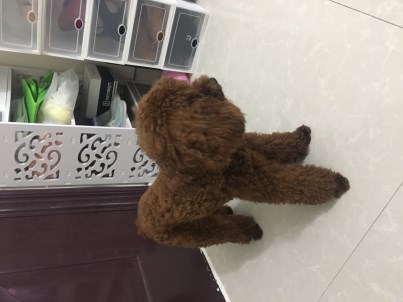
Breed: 2925-n000114-toy_poodle